Hermann Dietz

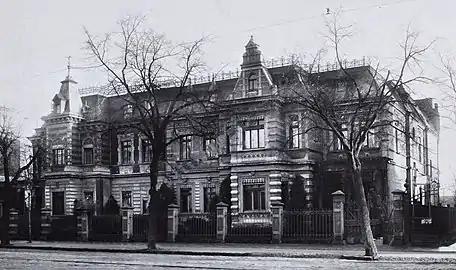
Dietz house at 88-90 Gdańska street ca 1900

Hermann married Sophie Welle, the widow of a wealthy mill owner. Thanks to her money, he could achieve financial independence and was quickly considered one of the richest citizens of Bromberg. As such, in 1904, he was able to buy an automobile for his private use, a real novelty in the city at the time. While he gave up his tiring activity at the clinic for railwaymen, he moved his private practice downtown at 88-90 Gdańska Street and set up as well a small sanatorium in the suburban village of Rynkowo (now a district of Bydgoszcz).